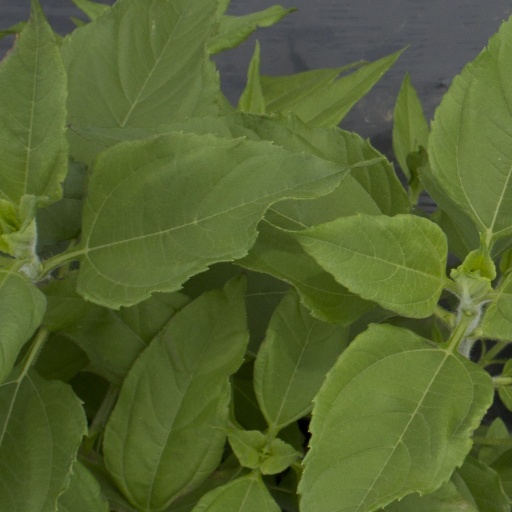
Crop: Jerusalem artichoke